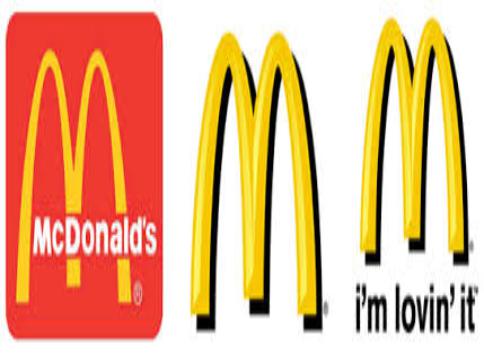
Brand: mcdonalds
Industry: Food